Dialkylbiaryl phosphine ligands

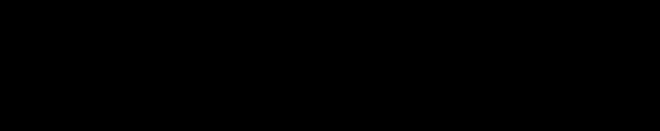
Synthesis of geigerin through Suzuki-Miyaura Coupling

RuPhos has proven effective for Pd-catalyzed Negishi coupling of organozincs with aryl halides. This ligands tolerates hindered substrates as well as a wide range of functional groups. Its complexes also catalyze the trifluoromethylation of aryl chlorides and aminations of aryl halides.